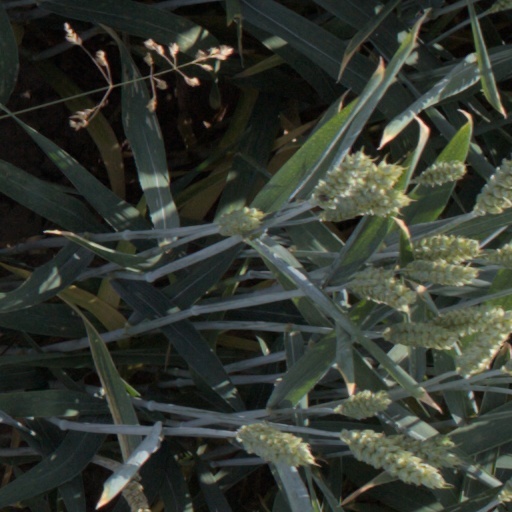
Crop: wheat